Hoffman Hotel (South Bend, Indiana)

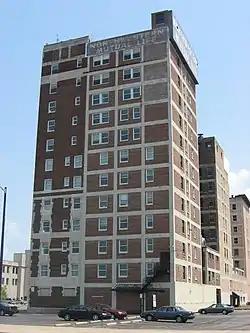
Hoffman Hotel, July 2012

Hoffman Hotel is a historic hotel building located at South Bend, St. Joseph County, Indiana. It was built in 1930, and is a 12-story, red brick building with limestone trim and terra cotta mosaic tile panels in an eclectic style. It originally housed 21 small apartments and 150 hotel rooms. It is located next to the LaSalle Hotel.